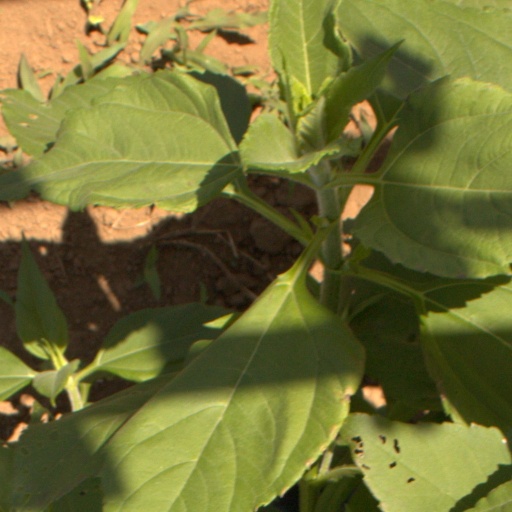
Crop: Jerusalem artichoke